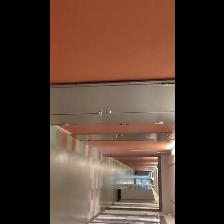
Label: NonHuman